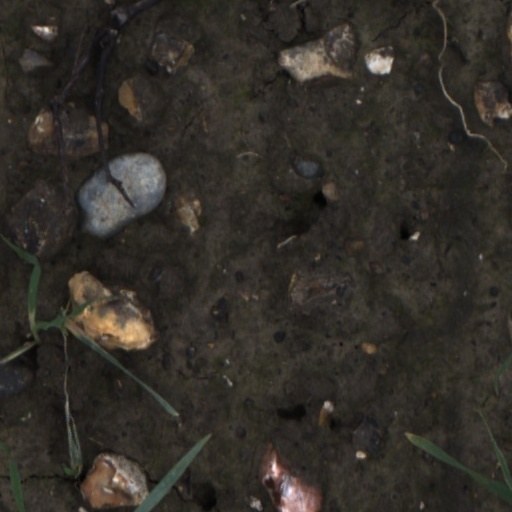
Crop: wheat